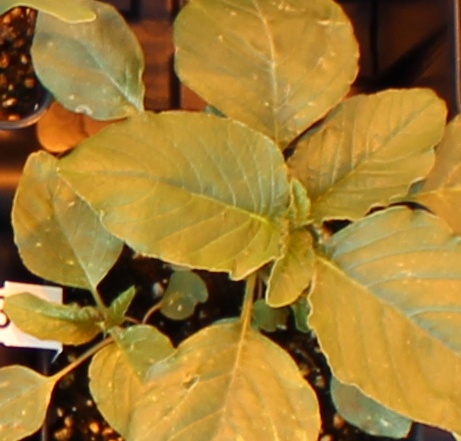
Label: Redroot Pigweed